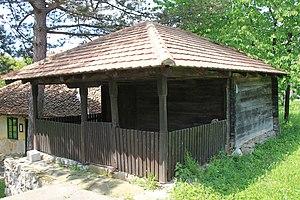
La propriété d'Ilija Milošević à Vrbica se trouve à Vrbica, dans la municipalité d'Aranđelovac et dans le district de Šumadija, en Serbie. Elle est inscrite sur la liste des monuments culturels protégés de la République de Serbie.